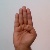
The image shows a hand gesture representing the letter 'B' in Indian Sign Language.